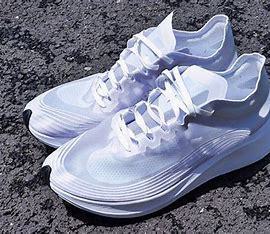
Brand: Nike
Model: Zoom Fly SP